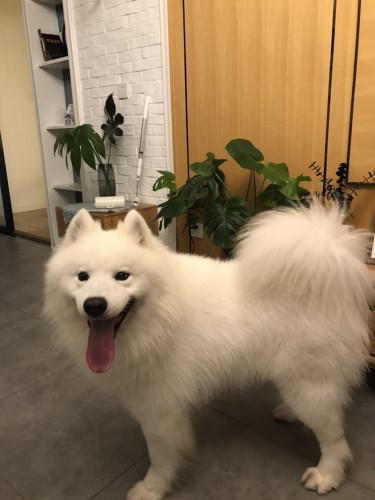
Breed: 2192-n000088-Samoyed